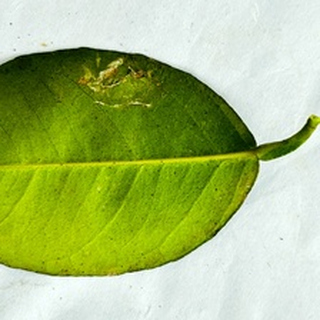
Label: lemon_sooty_mould